Kathar Basha Endra Muthuramalingam

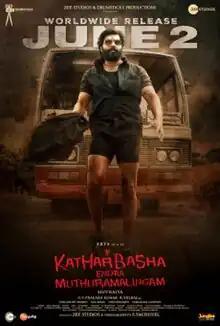
Theatrical Release poster

Kathar Basha Endra Muthuramalingam is a 2023 Indian Tamil-language action drama film written and directed by M. Muthaiah, and produced by Zee Studios and Vedikkaranapatti. S. Sakthivel under Drumsticks Productions. The film stars Arya, Siddhi Idnani, Prabhu, and K. Bhagyaraj, while B. S. Avinash, Aadukalam Naren, Madhusudhan Rao, and Singampuli play supporting roles. The soundtrack and score for the film are composed by G. V. Prakash Kumar, while the cinematography and editing are handled by R. Velraj and Venkat Raajen.